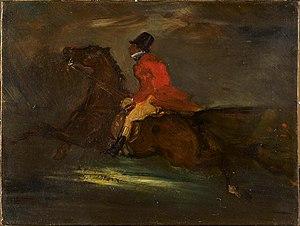
Le Cavalier écossais ou le Poney ou simplement le Cavalier est une huile sur toile de Gustave Moreau peinte dans les années 1870. Il s'agit de l'agrandissement d'une autre peinture de l'artiste également appelée Cavalier. Dernière toile romantique de l'artiste, elle est fortement inspirée par Delacroix et laisse étonnamment une grande place à la nature, notamment au ciel.